Environmental impacts of fur farming

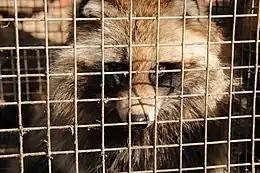
Caged raccoon dog at a fur farm in China

Fur farming is the process of breeding animals in captivity for the sake of harvesting their fur to be sold primarily for clothing purposes.